Loughborough University

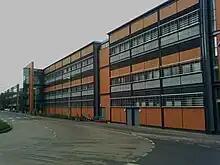
Wolfson School of Mechanical, Electrical and Manufacturing Engineering

Each of the 9 schools has a senior leadership team consisting of deans, associate deans for education and research, and operations managers. The University Executive Board is made up of the vice-chancellor, deputy vice-chancellor, chief operating officer, chief finance officer, the pro vice-chancellors for equity, diversity and inclusion, education and research, director of organisational development and the 9 deans.